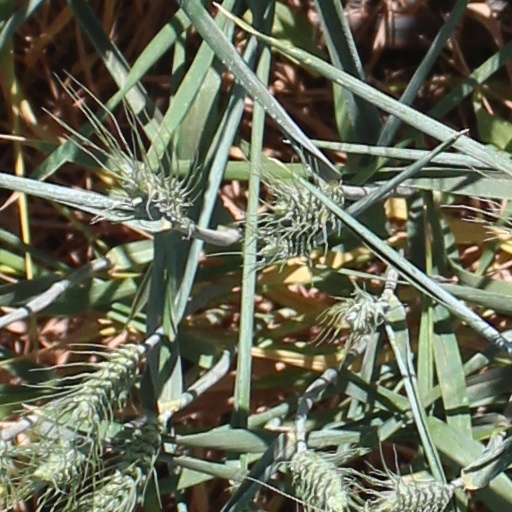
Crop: wheat